Norton–Stanhope Border Crossing

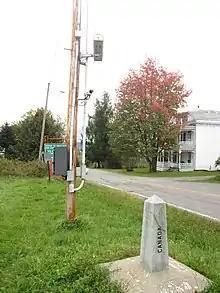
US-Canada border on Nelson Road prior to being barricaded

The towns were originally joined by two roads. Rue Principale in Quebec became Nelson Road in the United States, which winds its way just south of the US station. In 2015 this crossing was blocked with bollards. There once was a general store on the boundary on Rue Principale, which also served liquor during Prohibition in the United States. It featured two cash registers, one on either side of the boundary to serve the customers of each respective country. The building was demolished in 2021.